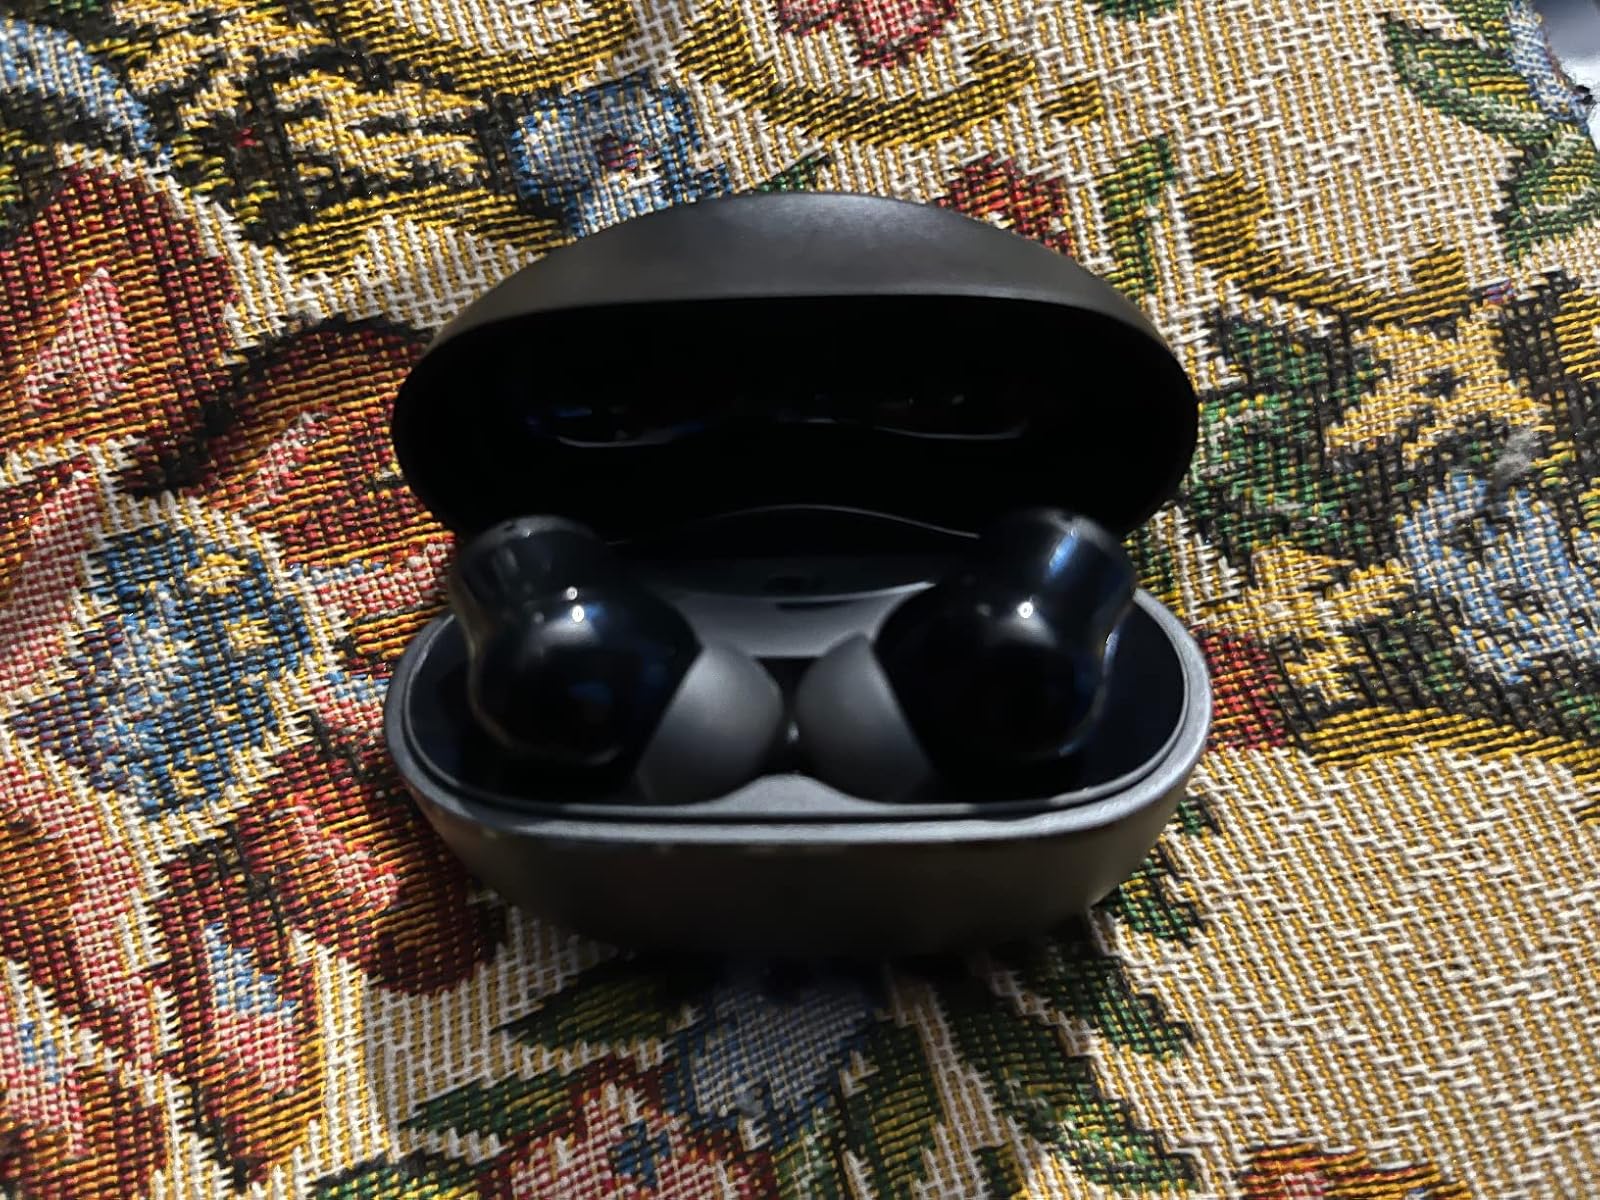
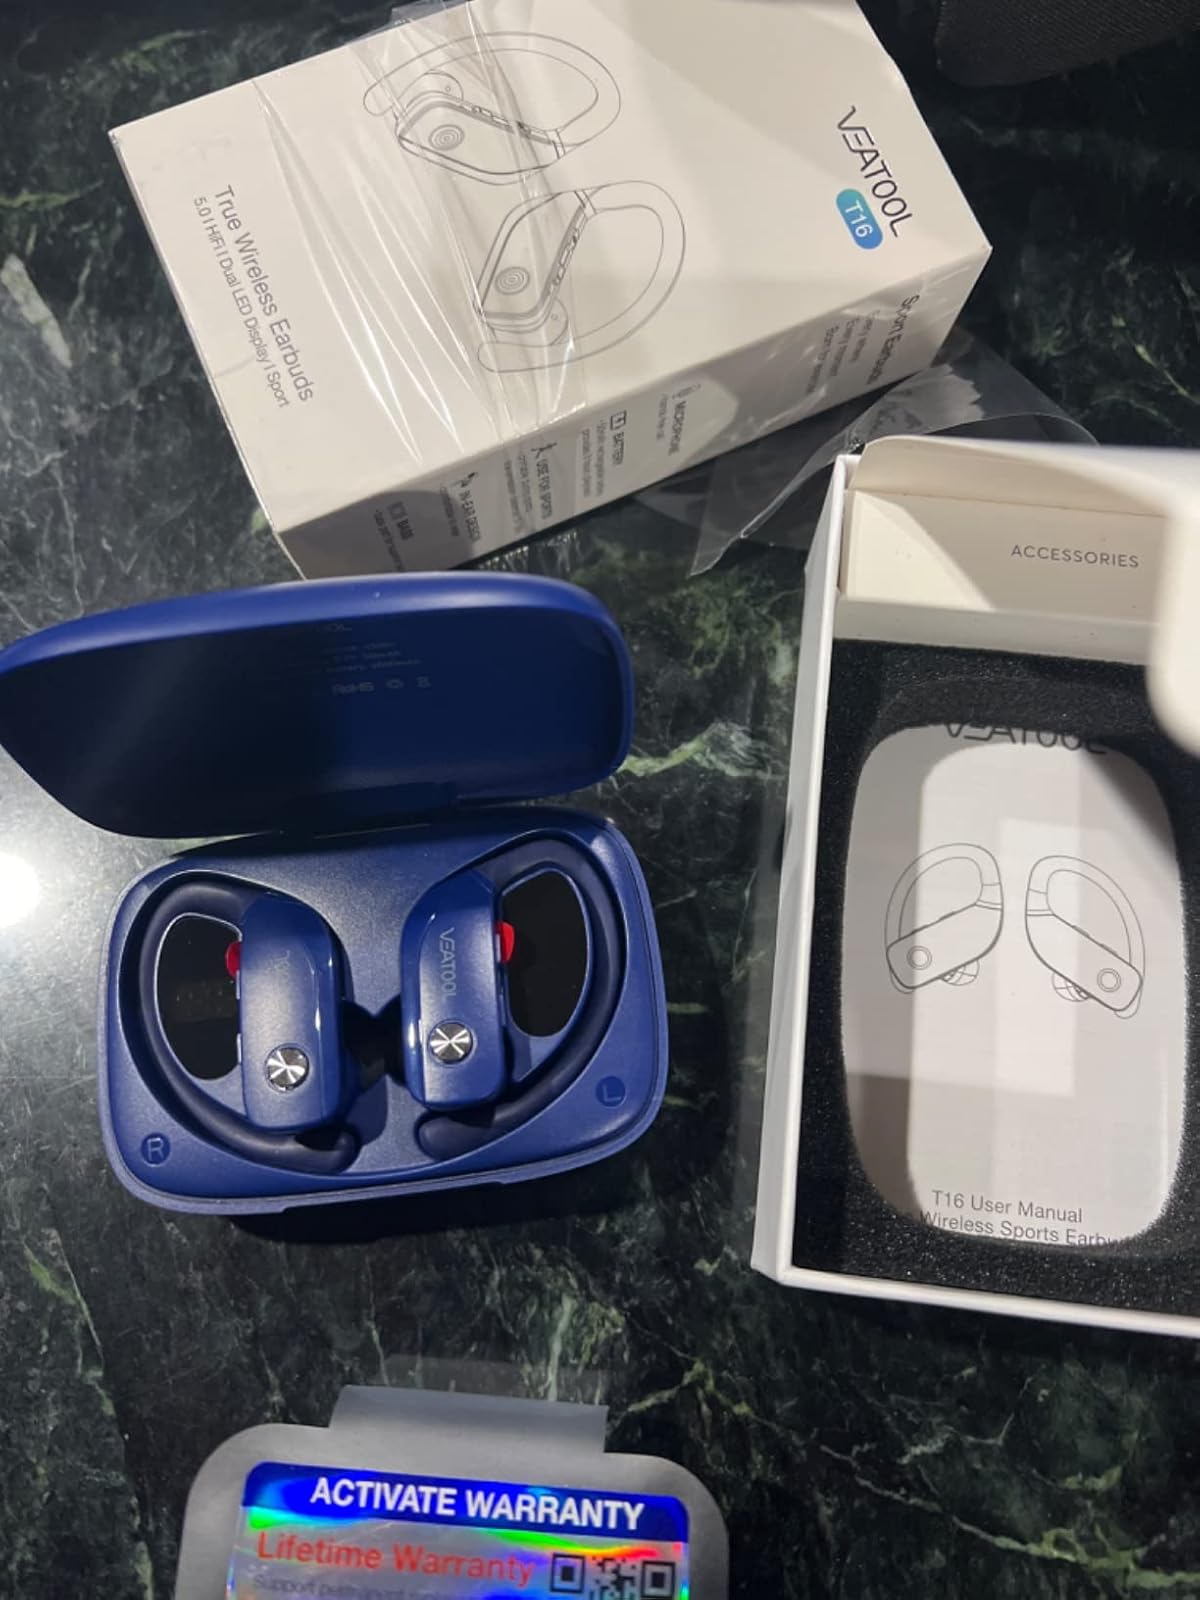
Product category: earbuds
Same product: no